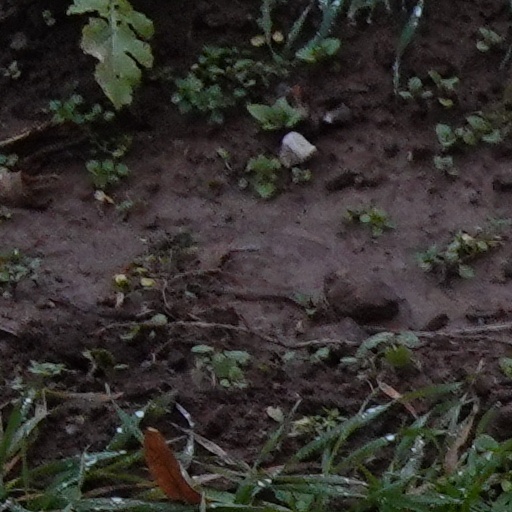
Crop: wheat